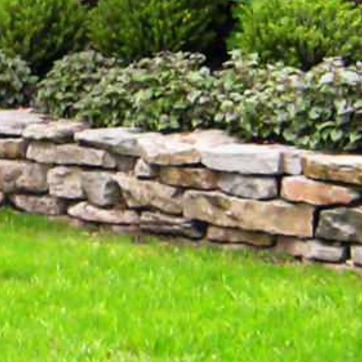
Material: stone